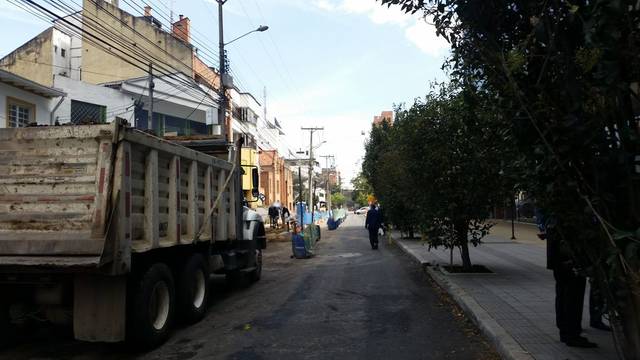
Region: Colombia
Coordinates: 4.624, -74.069